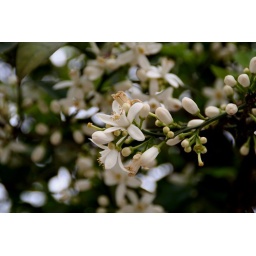
orange tree in bloom